Enstrom 480

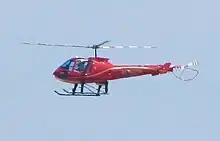
Enstrom 480B in flight

The aircraft is operated by a large number of small commercial and flight training operators, most operating one or two aircraft.